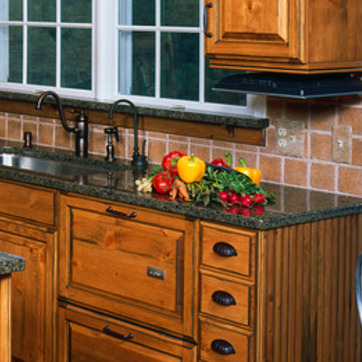
Material: food